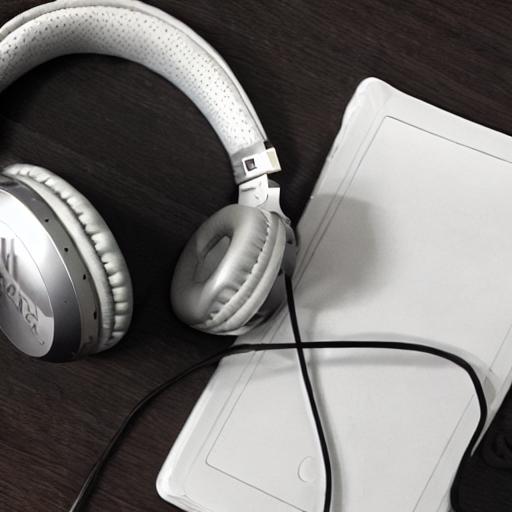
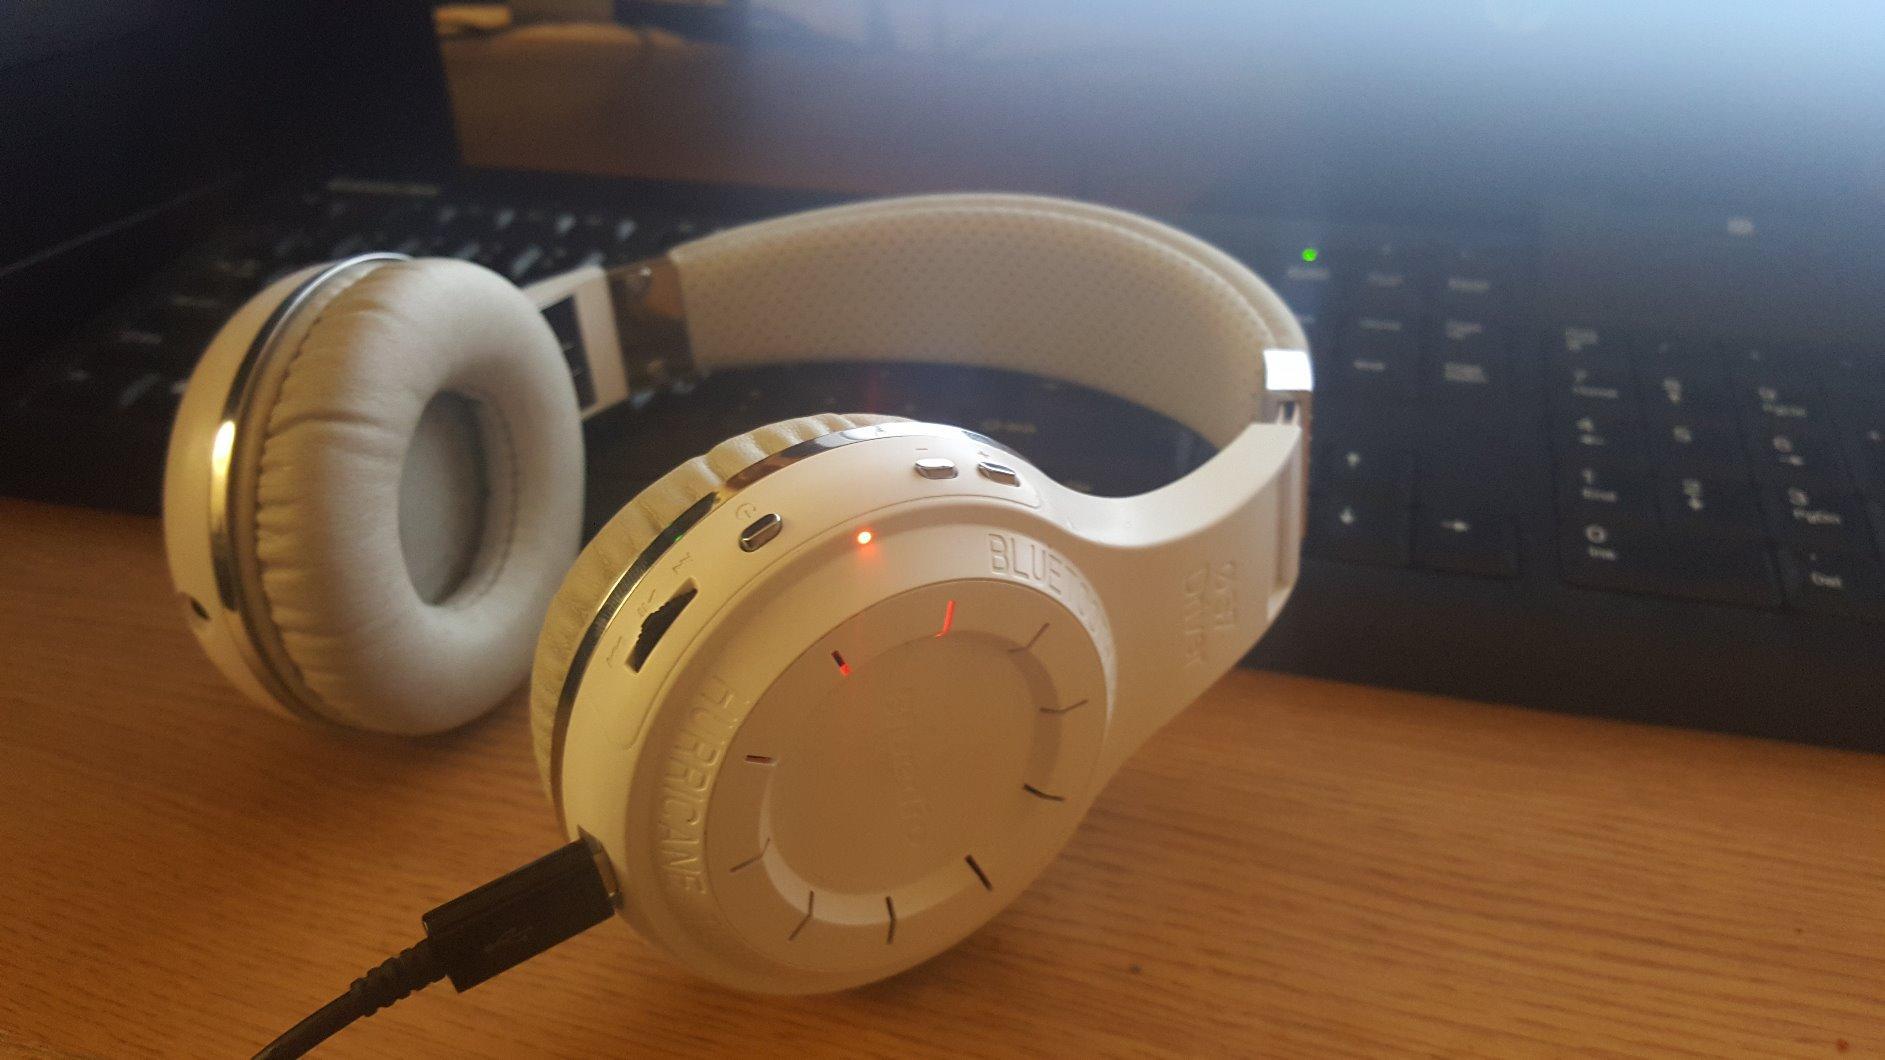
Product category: headphones
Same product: no